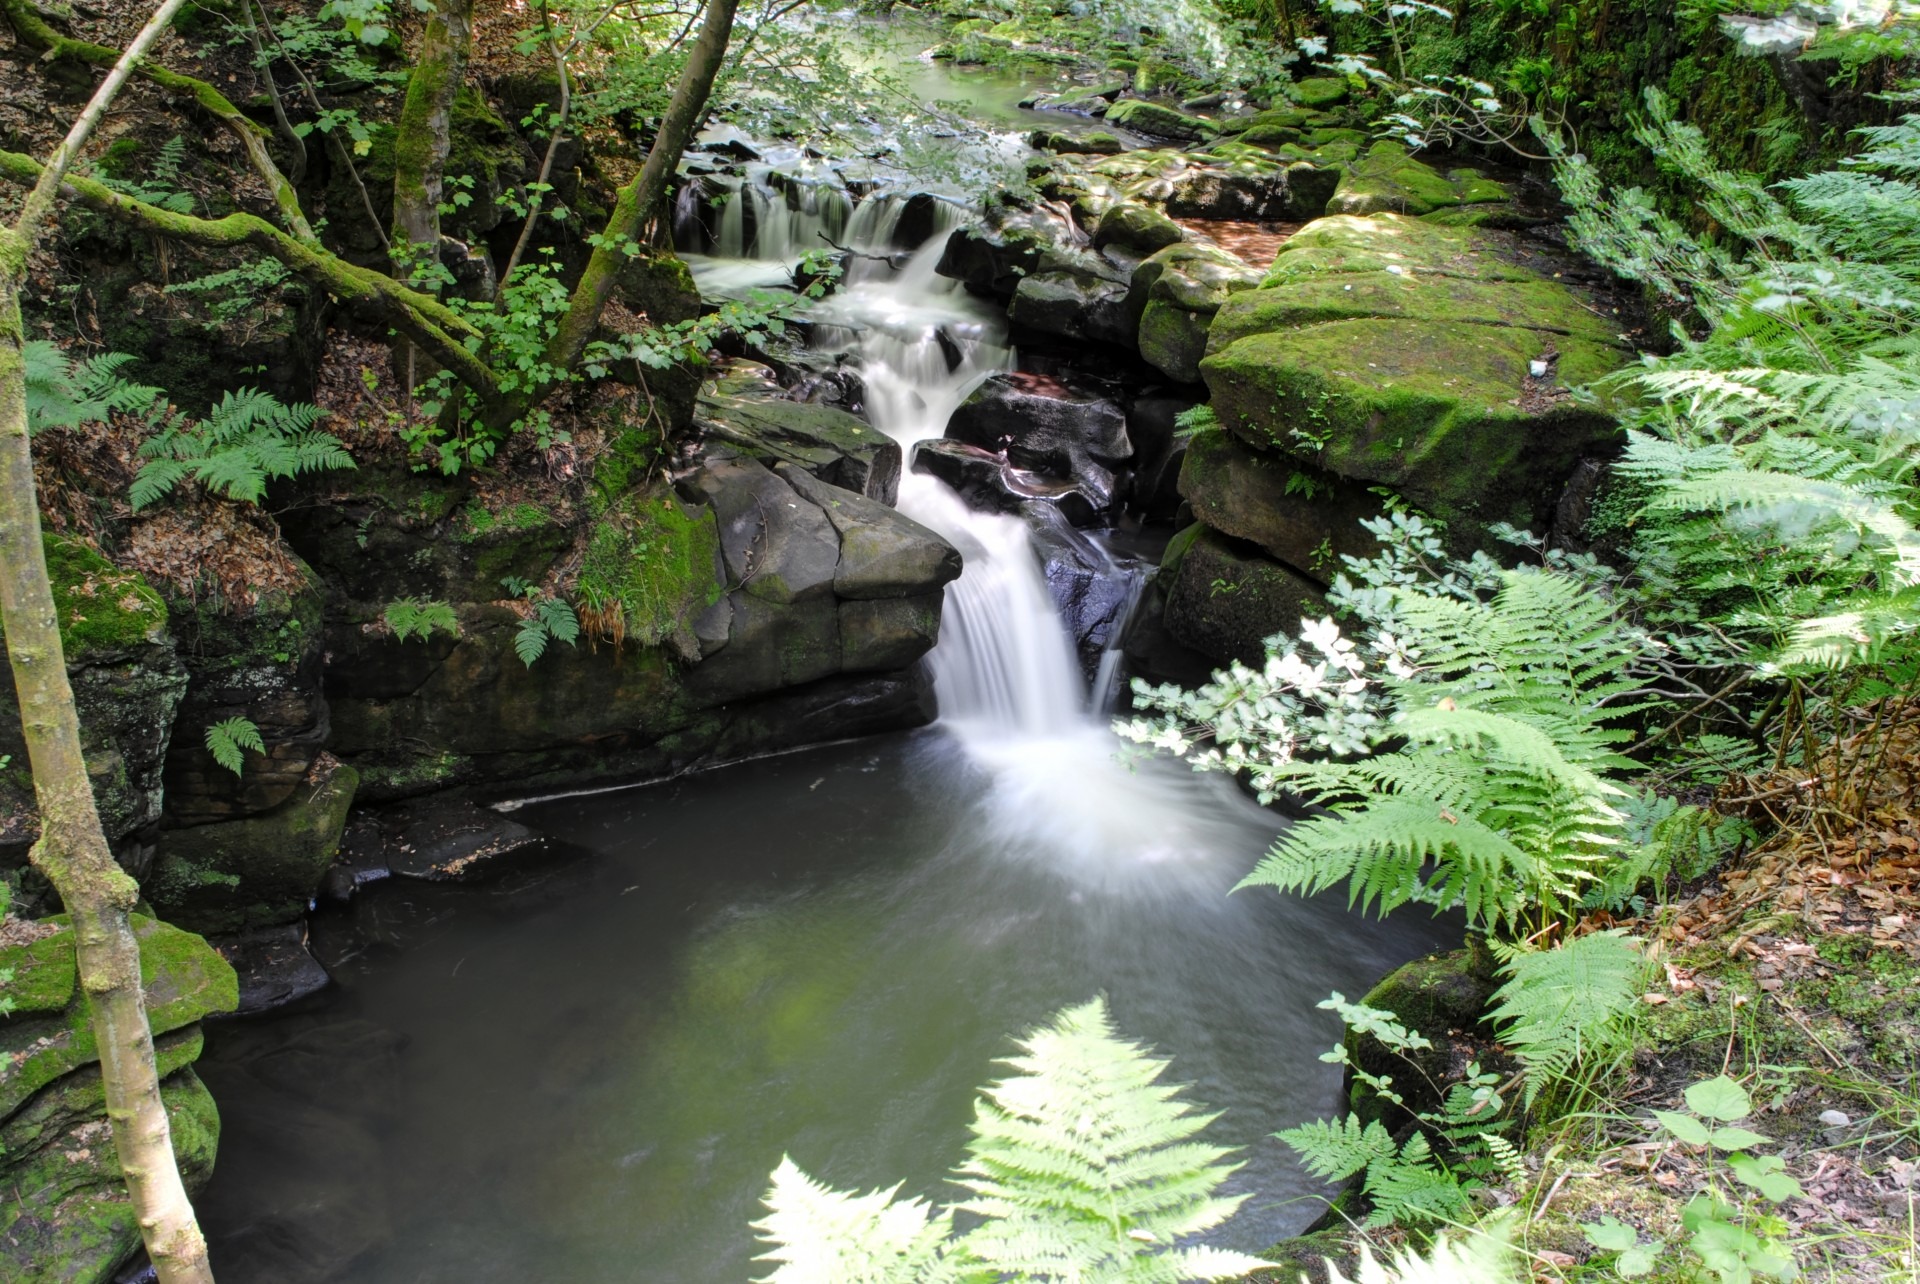
water, nature, forest, waterfall, river, pond, foliage, stream, jungle, botany, garden, body of water, rainforest, woodland, water feature, ecosystem, watercourse, healey dell